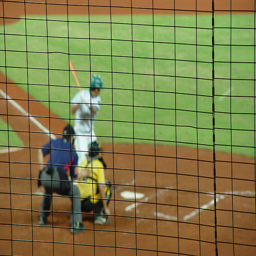
The umpire, catcher and batter up at the baseball plate.
The batter stands ready at the plate as the umpire crouches down behind the catcher.
A baseball safety net and a man with a bat behind it.
A baseball player holding a baseball bat on a baseball field.
an image of a baseball game played in the professional ranks